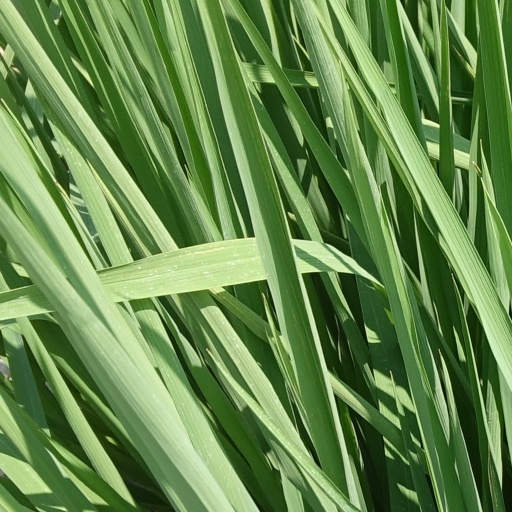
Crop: rice